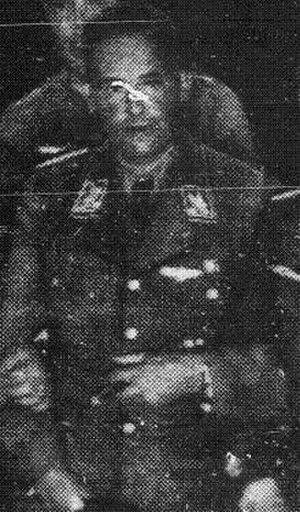
La liste des victimes de la nuit des Longs Couteaux présente les noms des personnes assassinées par les nazis en Allemagne, au sein même de leur mouvement, entre les 29 juin 1934 et 2 juillet 1934, et plus spécifiquement pendant la nuit du 29 juin 1934 au 30 juin 1934.